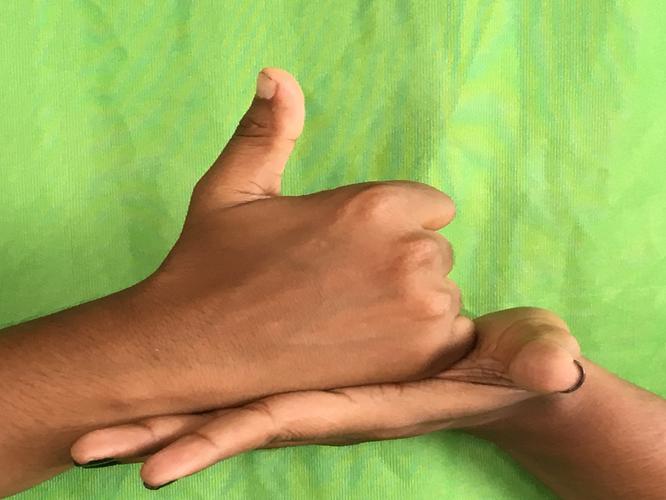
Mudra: Shivalinga
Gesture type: double_hand